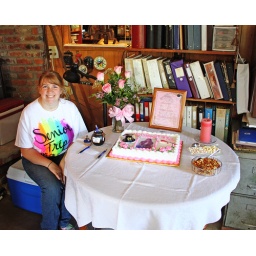
Kali sitting beside the cake table.